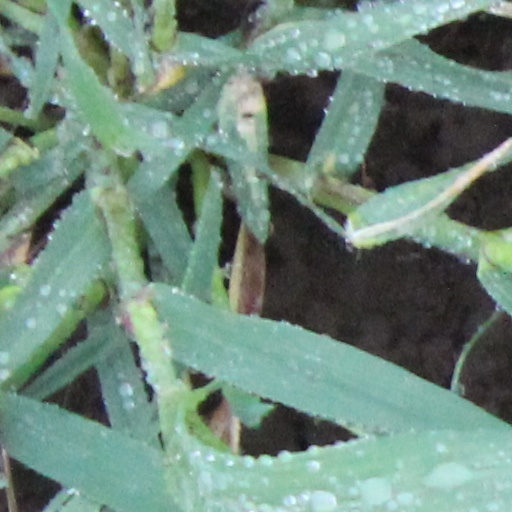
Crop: wheat